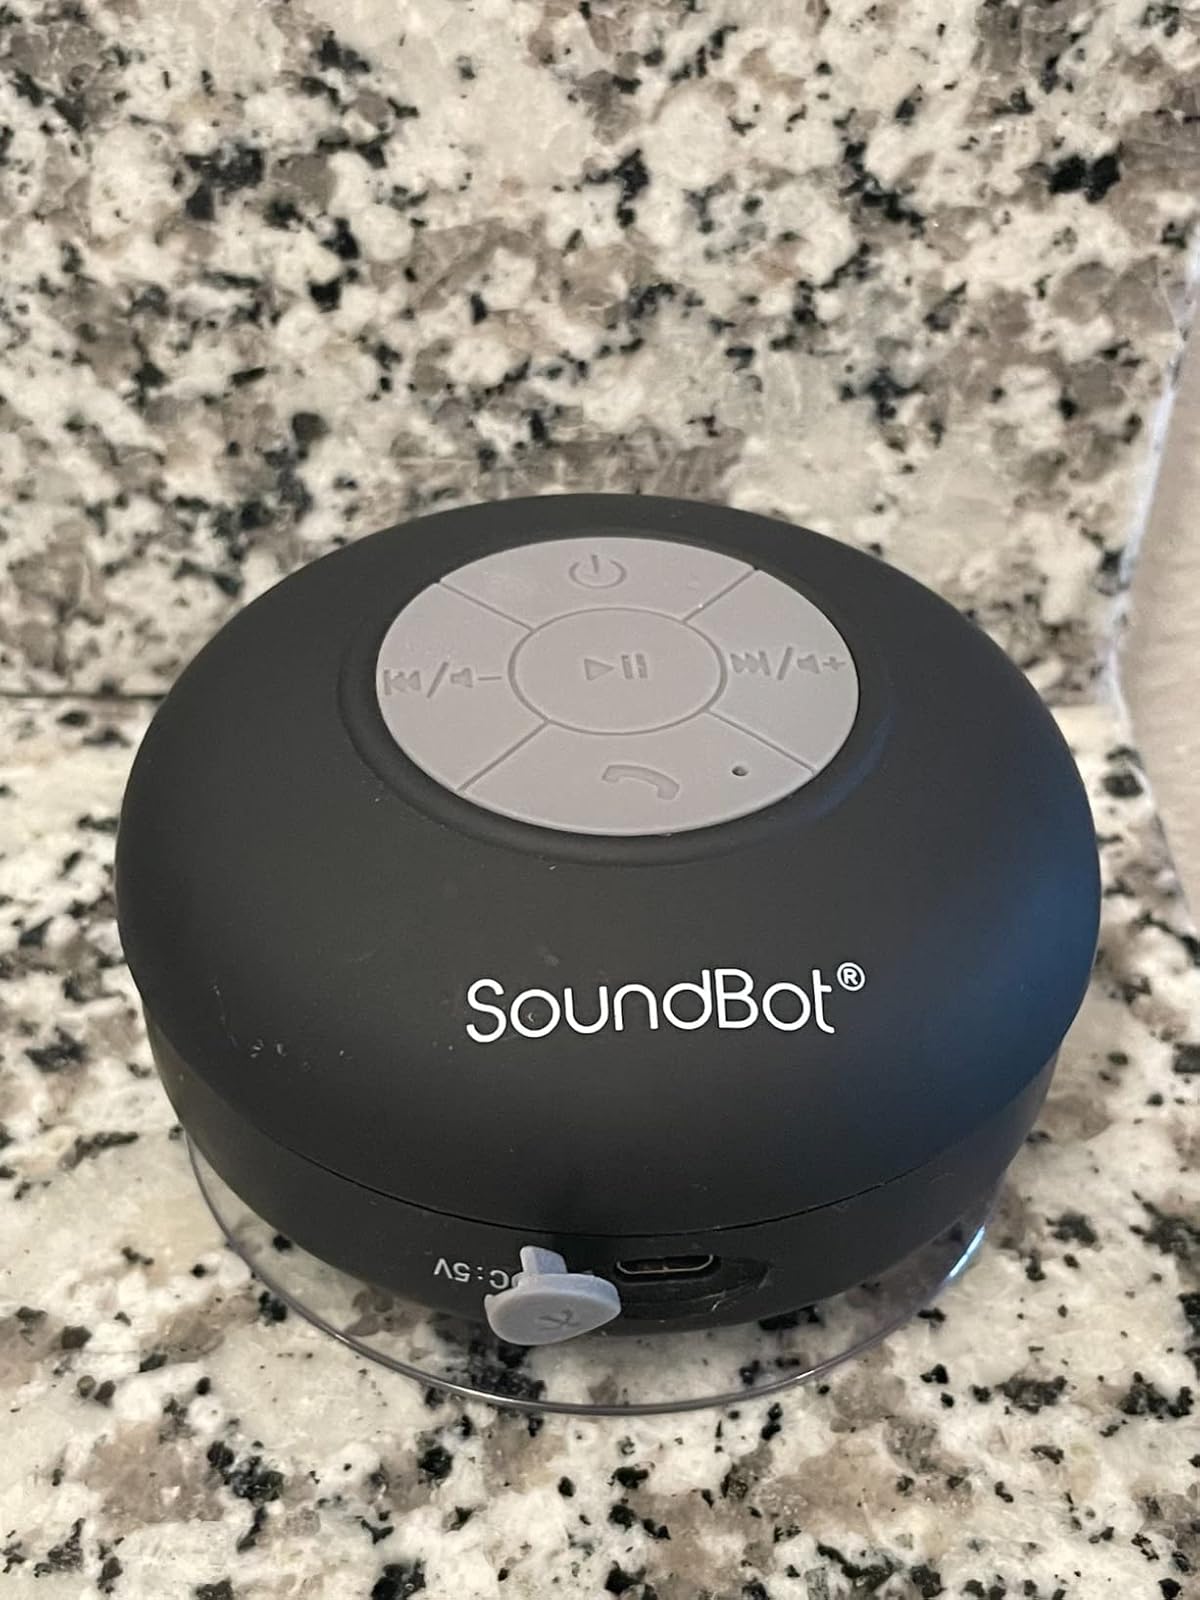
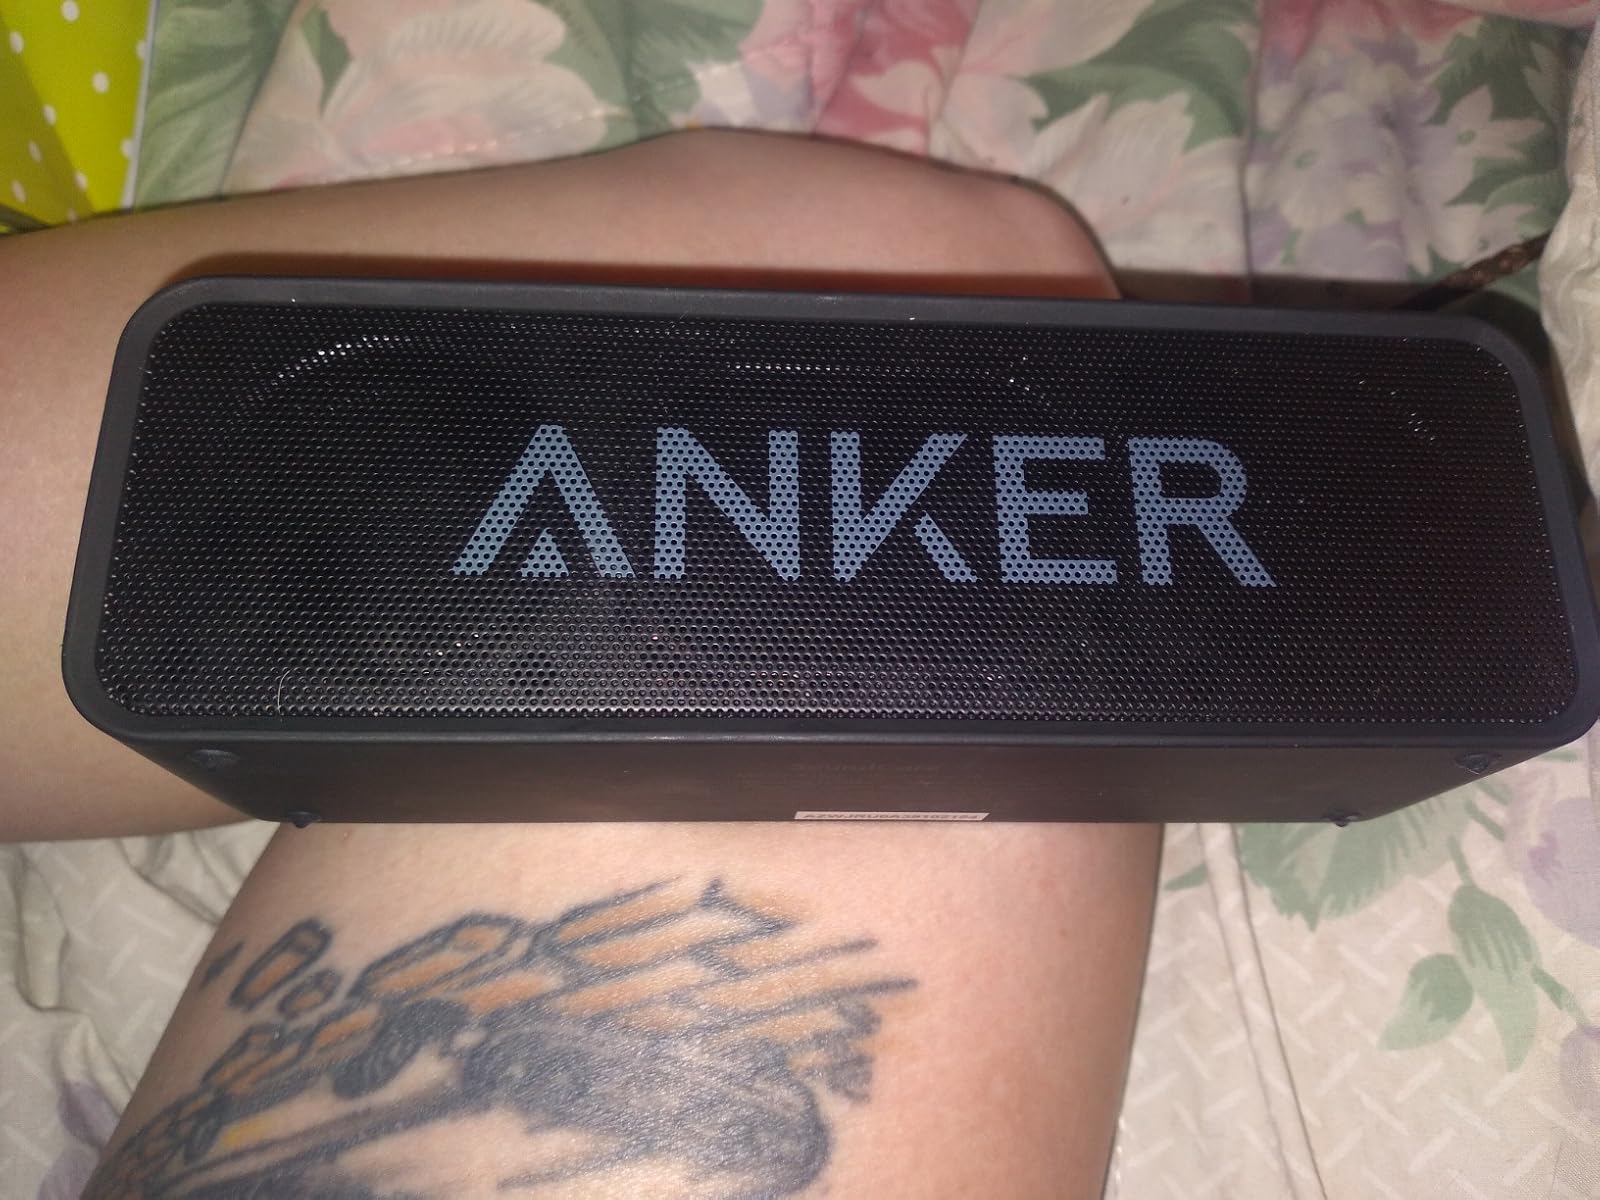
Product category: speaker
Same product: no